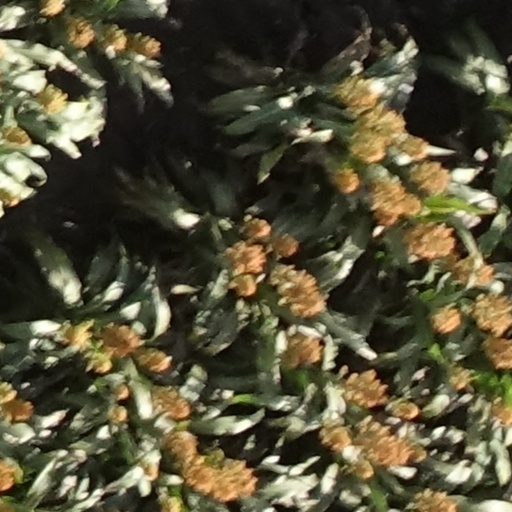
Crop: sorghum